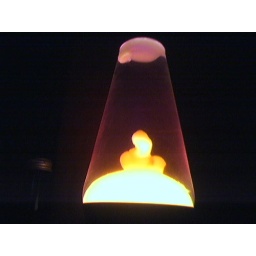
there's a fuckin cawk & balls in my lava lamp